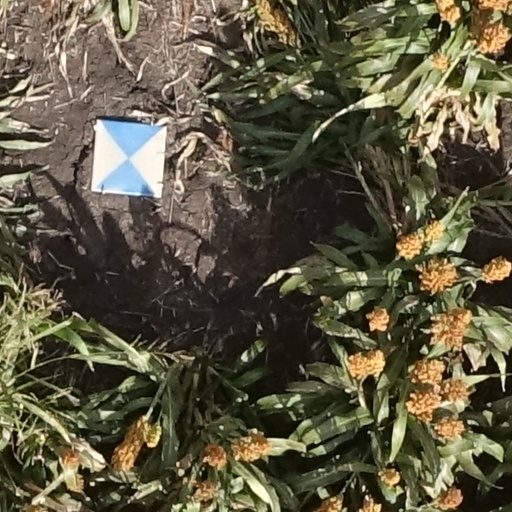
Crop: sorghum